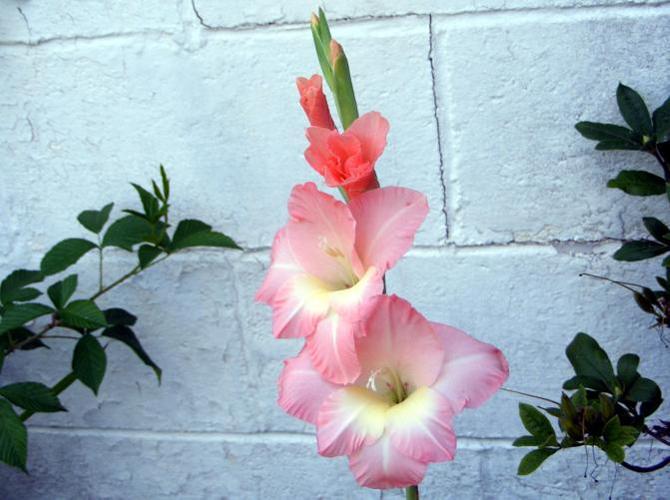
Label: sword lily